EuroBasket 1955

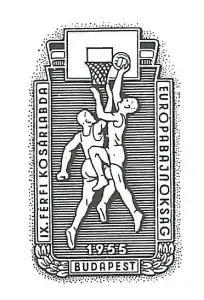

The 1955 FIBA European Championship, commonly called FIBA EuroBasket 1955, was the ninth FIBA EuroBasket regional basketball championship, held by FIBA. Eighteen national teams affiliated with the International Basketball Federation (FIBA) entered the competition. The competition was hosted by Hungary, silver medal winners of EuroBasket 1953. Budapest was the location of the event.